Linebacker

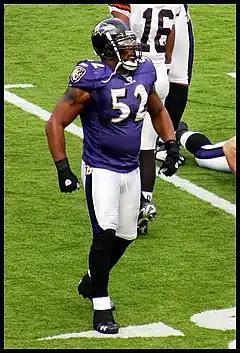
Ray Lewis

Jack Lambert and Jack Ham played behind the Steel Curtain of the 1970s, and Lambert was recognized by the Pro Football Hall of Fame in 1990 as "the greatest linebacker of his era." Colts and Raiders linebacker Ted Hendricks won 4 Super Bowls and in 2019 the "NFL Football Journal" named him the best punt and kick blocker of all time.